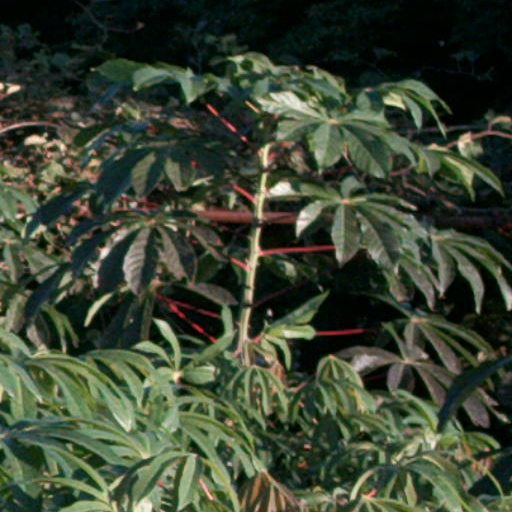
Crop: cassava